Archaeopterodactyloidea

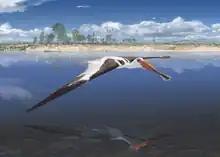
Life reconstruction of ctenochasmatid "Lusognathus"

Most archaeopterodactyloids have wing proportions akin to those of modern shorebirds and ducks, and probably possessed a similar frantic, powerful flight style. The exception is "Ctenochasma", which appears to have had longer wings and was probably more comparable to modern skuas.